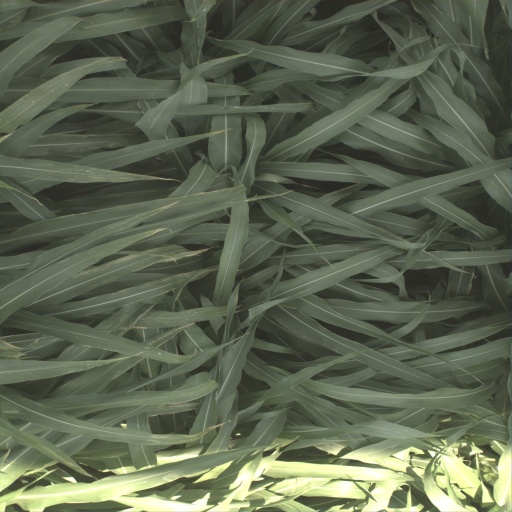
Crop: sorghum